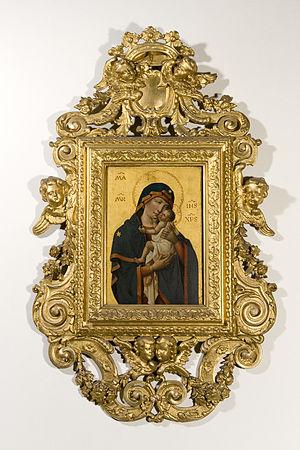
Notre Dame de Grâce de Cambrai
L'hôpital Notre-Dame à la Rose est une ancienne institution hospitalière située à Lessines, en Belgique. Fondé en 1242 par Alix de Rosoit et confié à des religieuses l’hôpital fonctionna jusque dans les années 1980. Il est depuis lors transformé en musée, exemple très complet d’institution hospitalière autarcique du Moyen Âge.